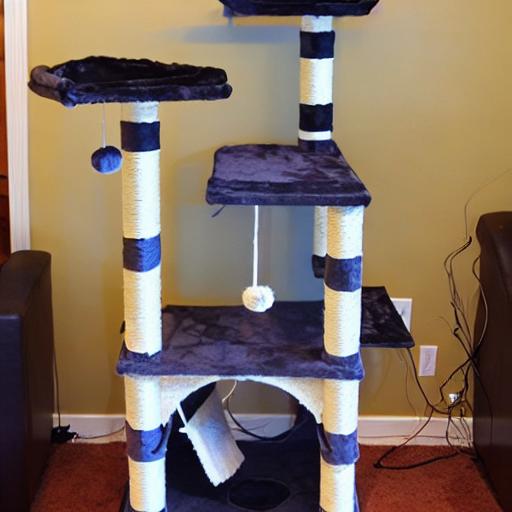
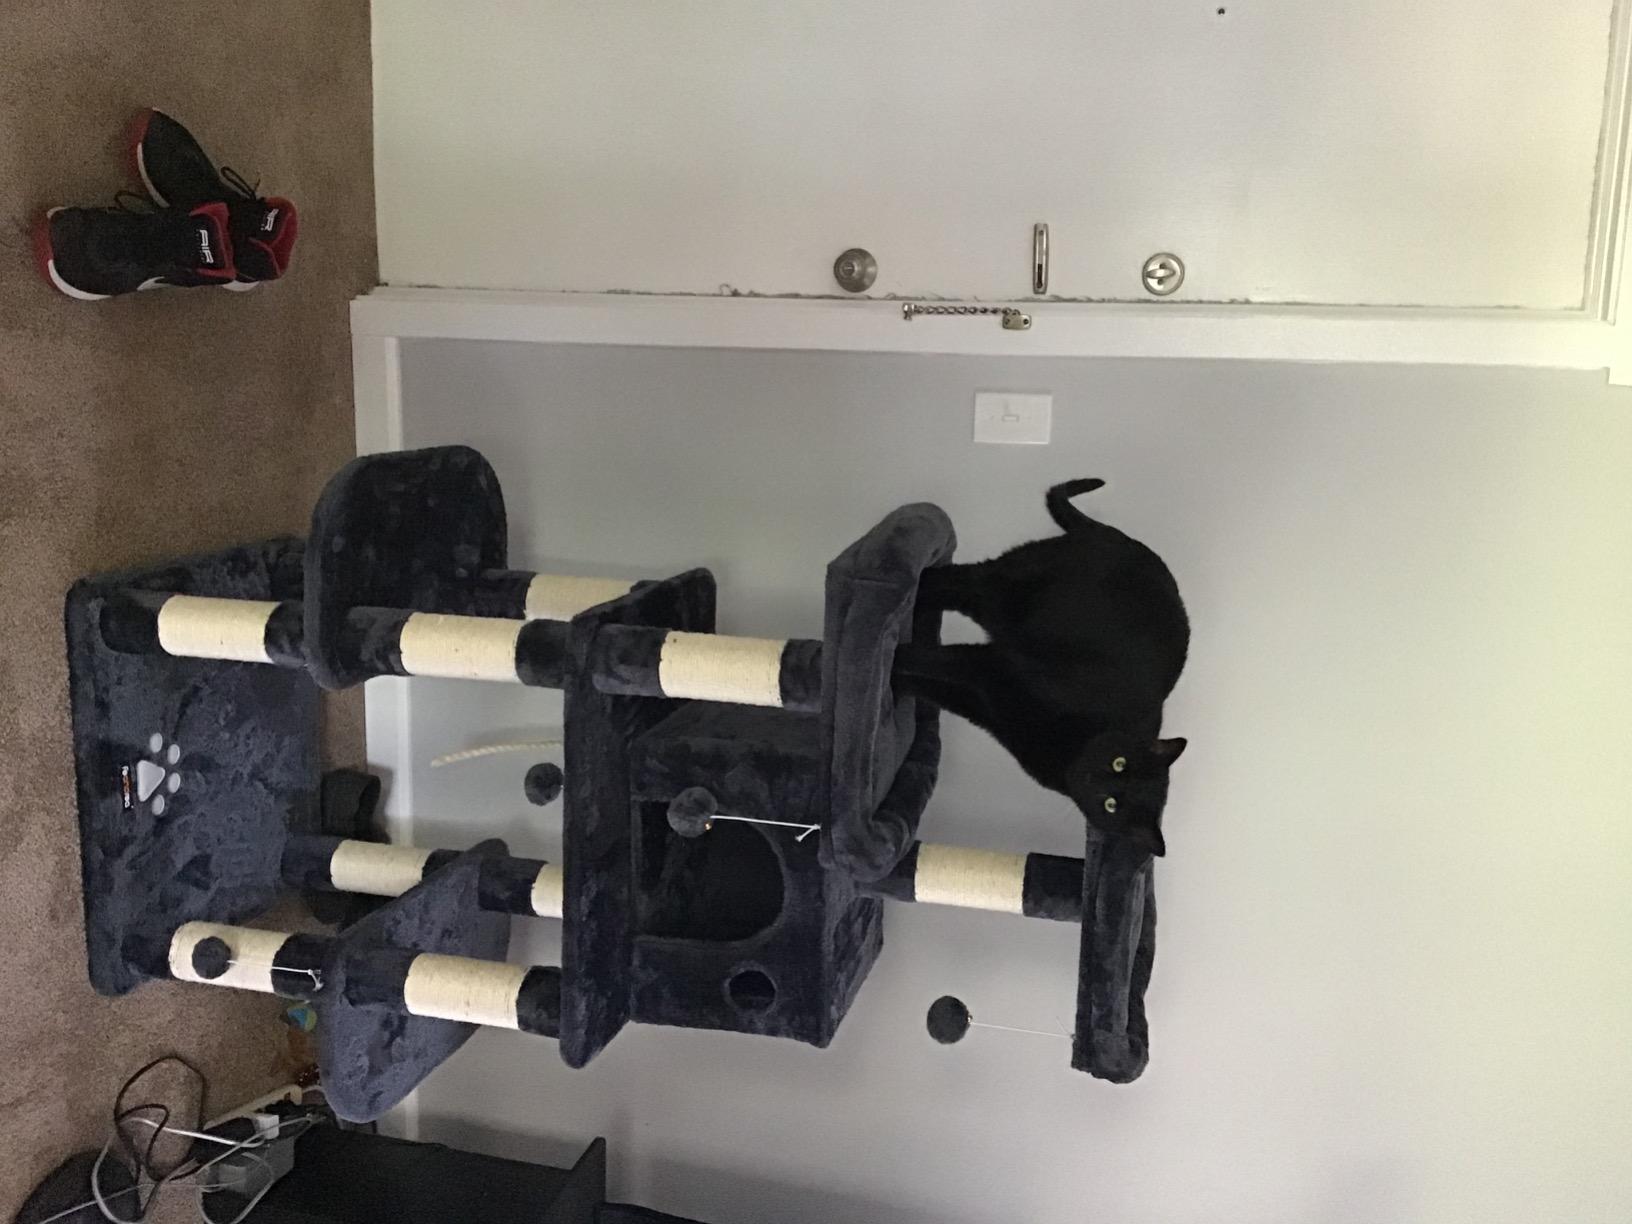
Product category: items_cat tree
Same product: no